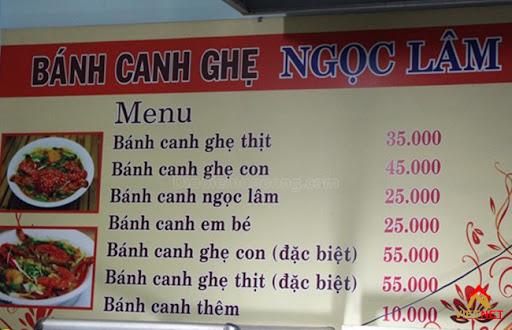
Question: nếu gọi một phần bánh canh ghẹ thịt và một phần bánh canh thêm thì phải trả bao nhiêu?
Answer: phải trả 45 000 đồng